American Civil War prison camps

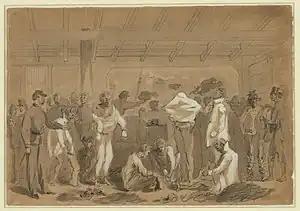
Returned prisoners of war exchanging their rags for new clothing, drawn by William Waud

Between 1861 and 1865, American Civil War prison camps were operated by the Union and the Confederacy to detain over 400,000 captured soldiers. From the start of the Civil War through to 1863 a parole exchange system saw most prisoners of war swapped relatively quickly. However, from 1863 this broke down following the Confederacy's refusal to treat black and white Union prisoners equally, leading to soaring numbers held on both sides.